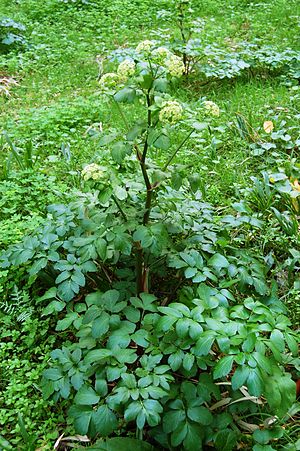
Lundgylden-slægten
Smyrnium olusatrumFoto: Esculapio
Lundgylden-slægten er en slægt med 4 arter, der er udbredt i Makaronesien, Nordafrika, Mellemøsten, Lilleasien og Kaukasus. Det er en- eller flerårige, skærmblomstrede urter med opret, kraftig og busket vækst. Blomsterne er meget små, men 5-tallige og regelmæssige. Frøene er flade og sammenvoksede ved kanten.